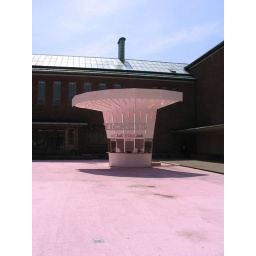
Somewhat pink (!) entrance to the Dali exposition @ the Boijmans van Beuningen museum in Rotterdam...